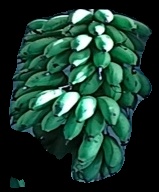
Variety: rasbale
Grade: grade2